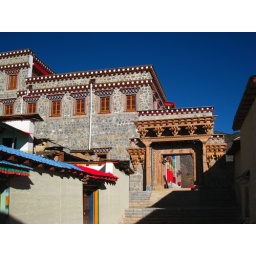
A blue sky is pierced by the jagged lines of the roofstops of buildings in Xianggelila's Songzanlin Monastery